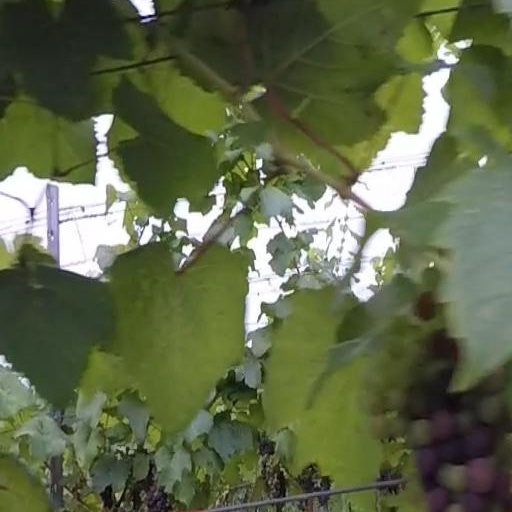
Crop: grape